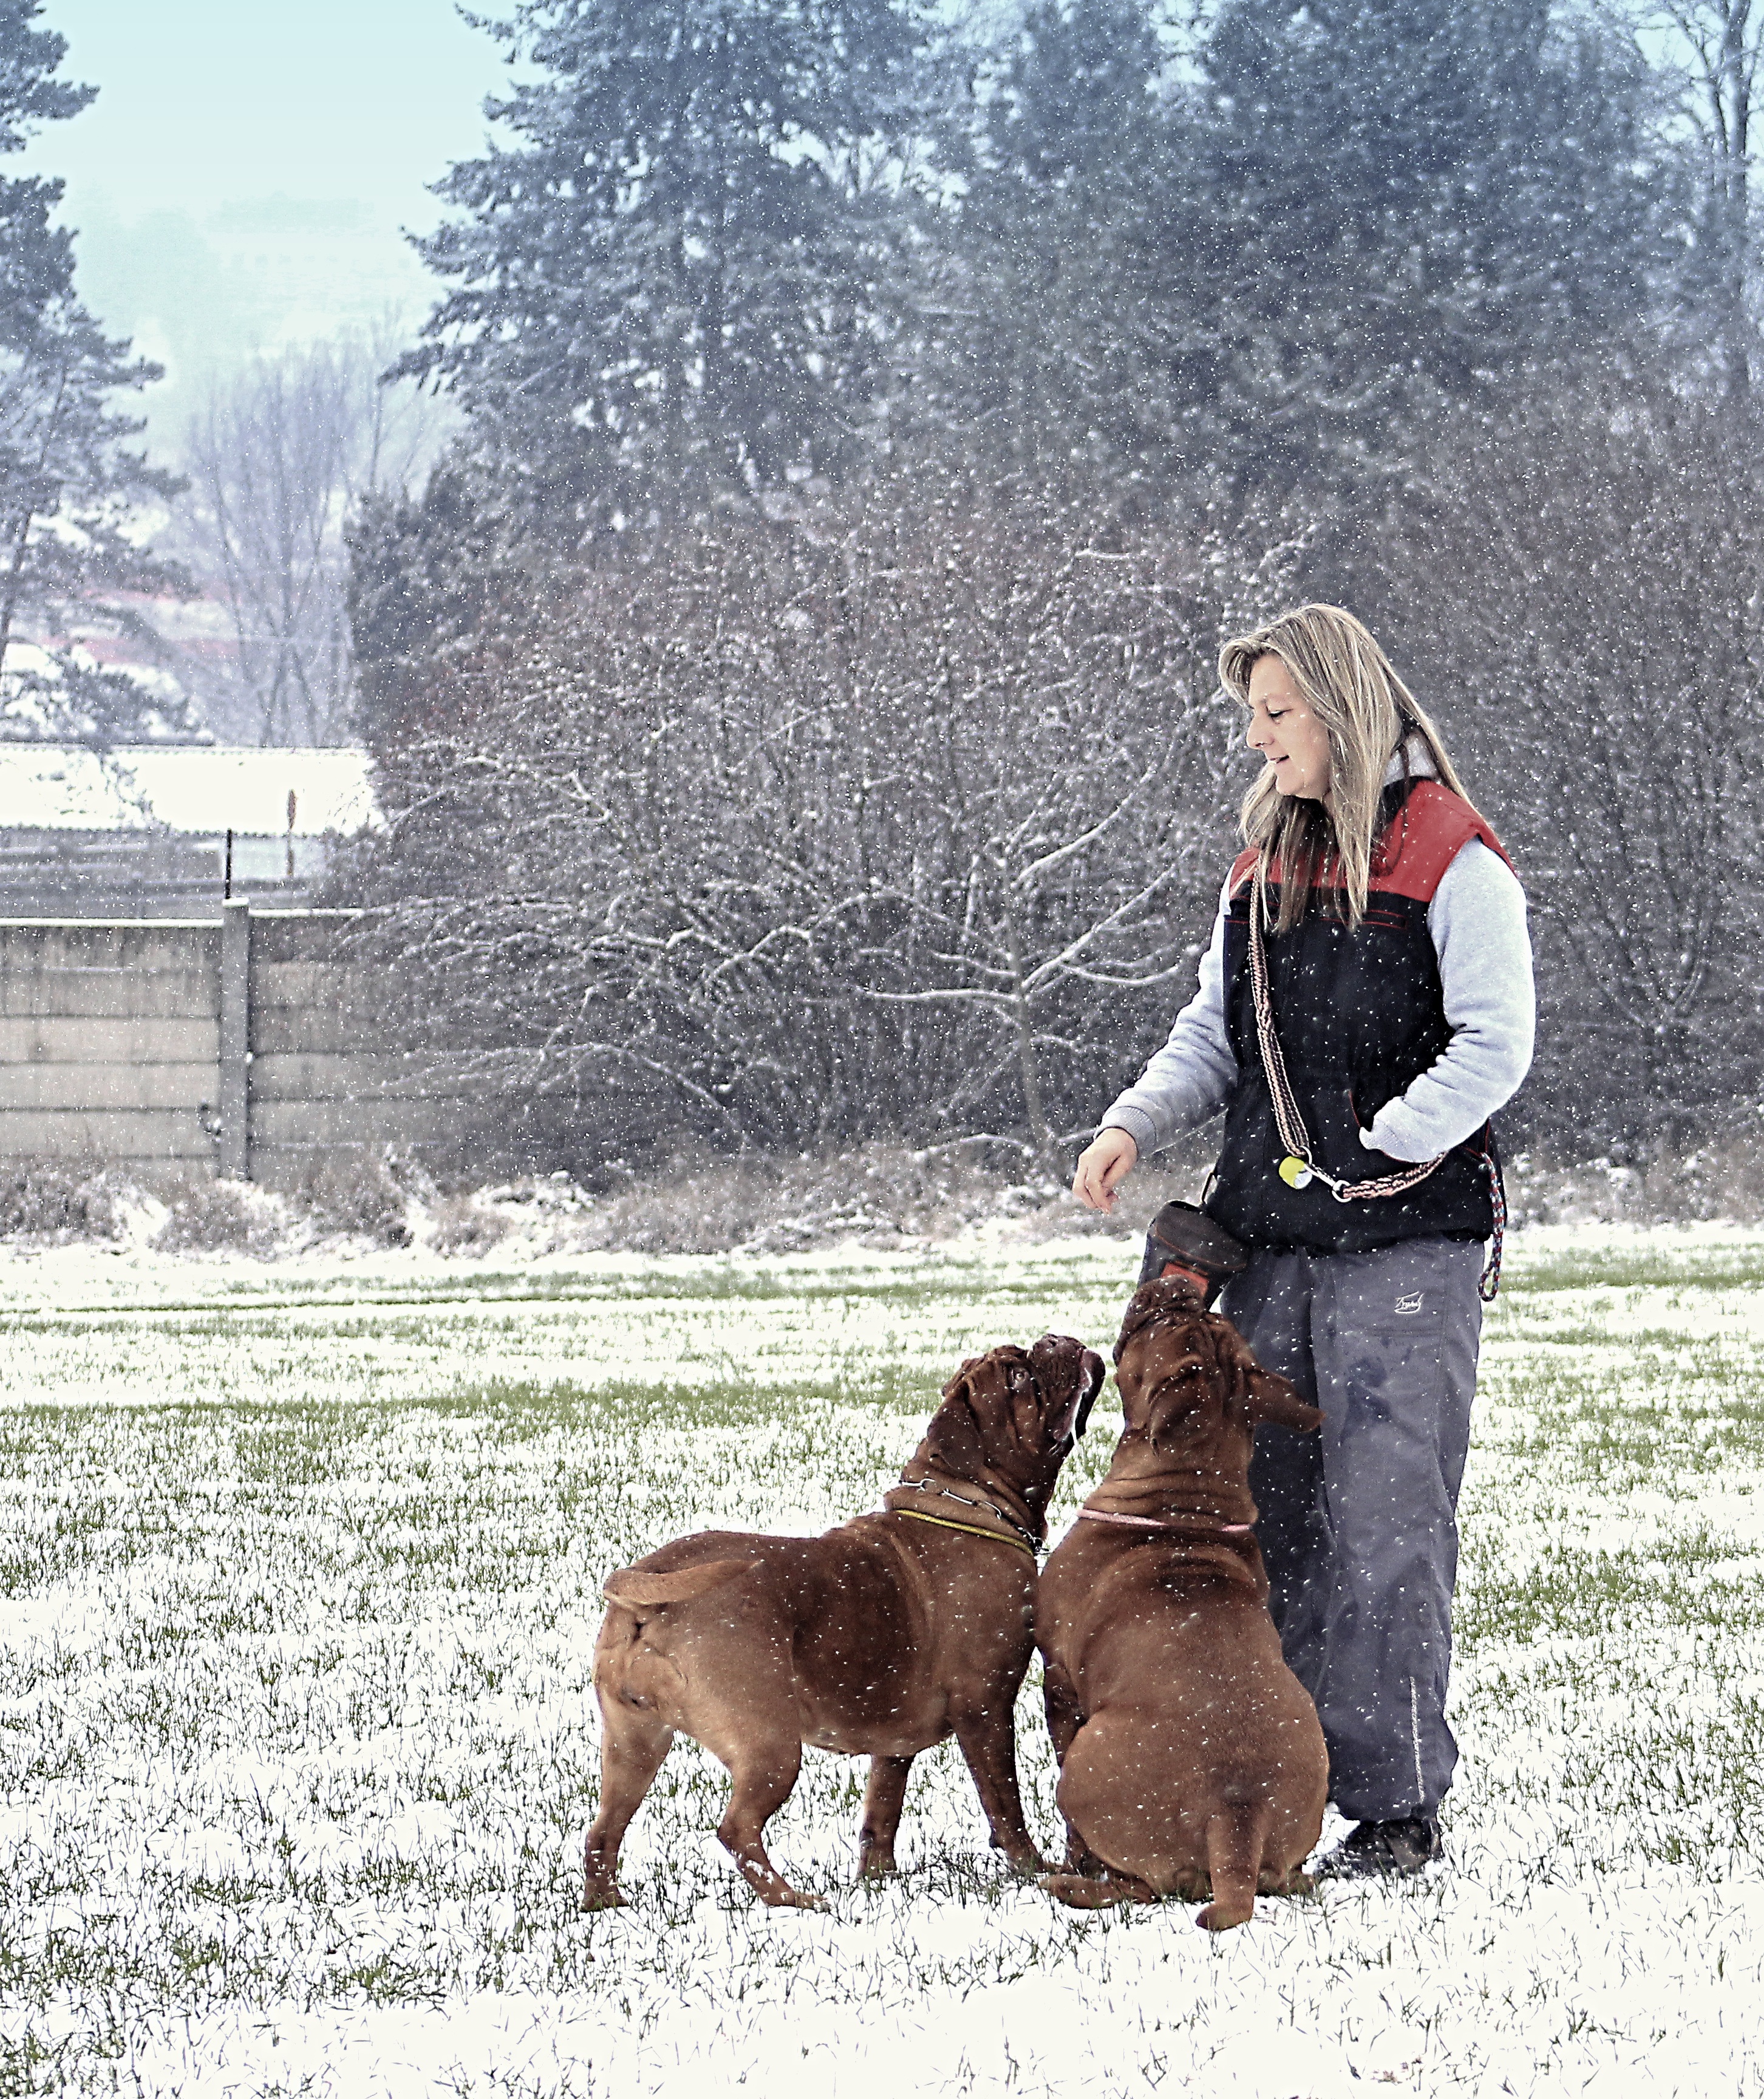
nature, forest, outdoor, snow, cold, winter, girl, woman, white, game, puppy, dog, animal, canine, female, love, pet, mammal, hat, friend, fun, french, happy, happiness, sports, animals, funny, humor, bordeaux, beautiful, domestic, large, friendly, she, dog walking, mastiff, dogue, dog like mammal